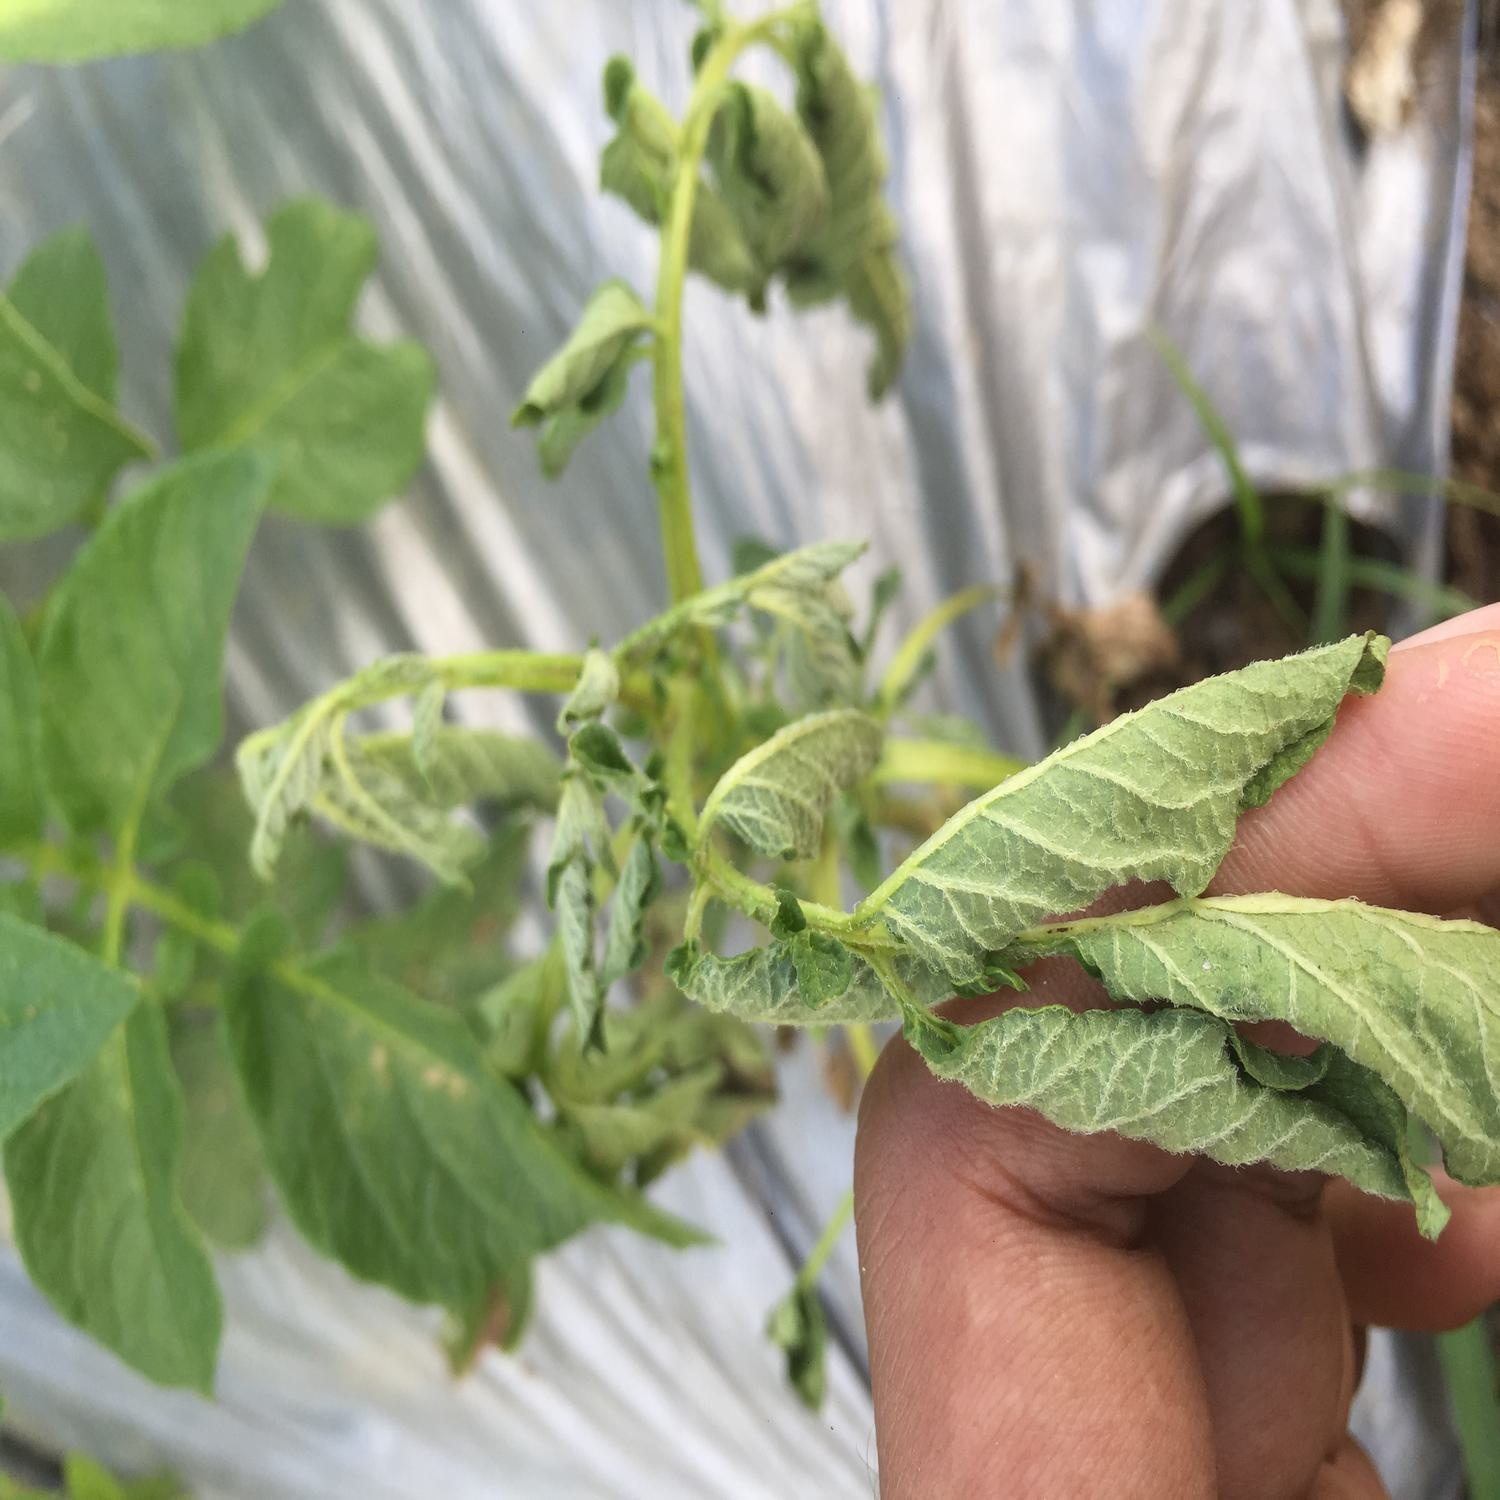
Etiqueta: Pudricion_Parda